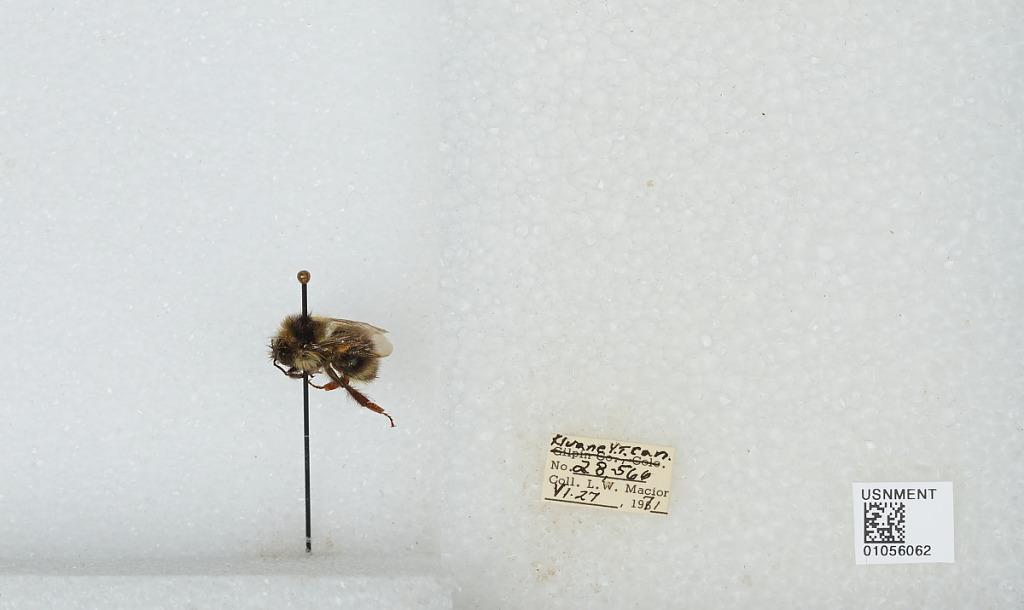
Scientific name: Bombus bifarius nearcticus
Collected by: L. Macior
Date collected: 1971-6-27
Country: Canada
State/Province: Yukon Territory
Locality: Kluane
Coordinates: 60.75, -139.5